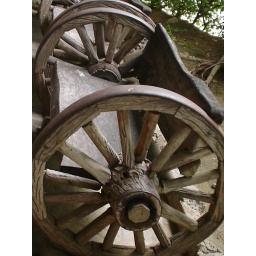
wooden seat in front of the Marcos' house in Batac, Ilocos Norte